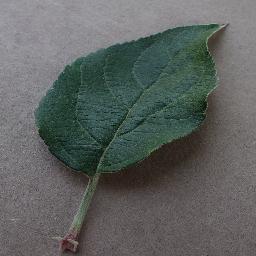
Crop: apple
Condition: healthy